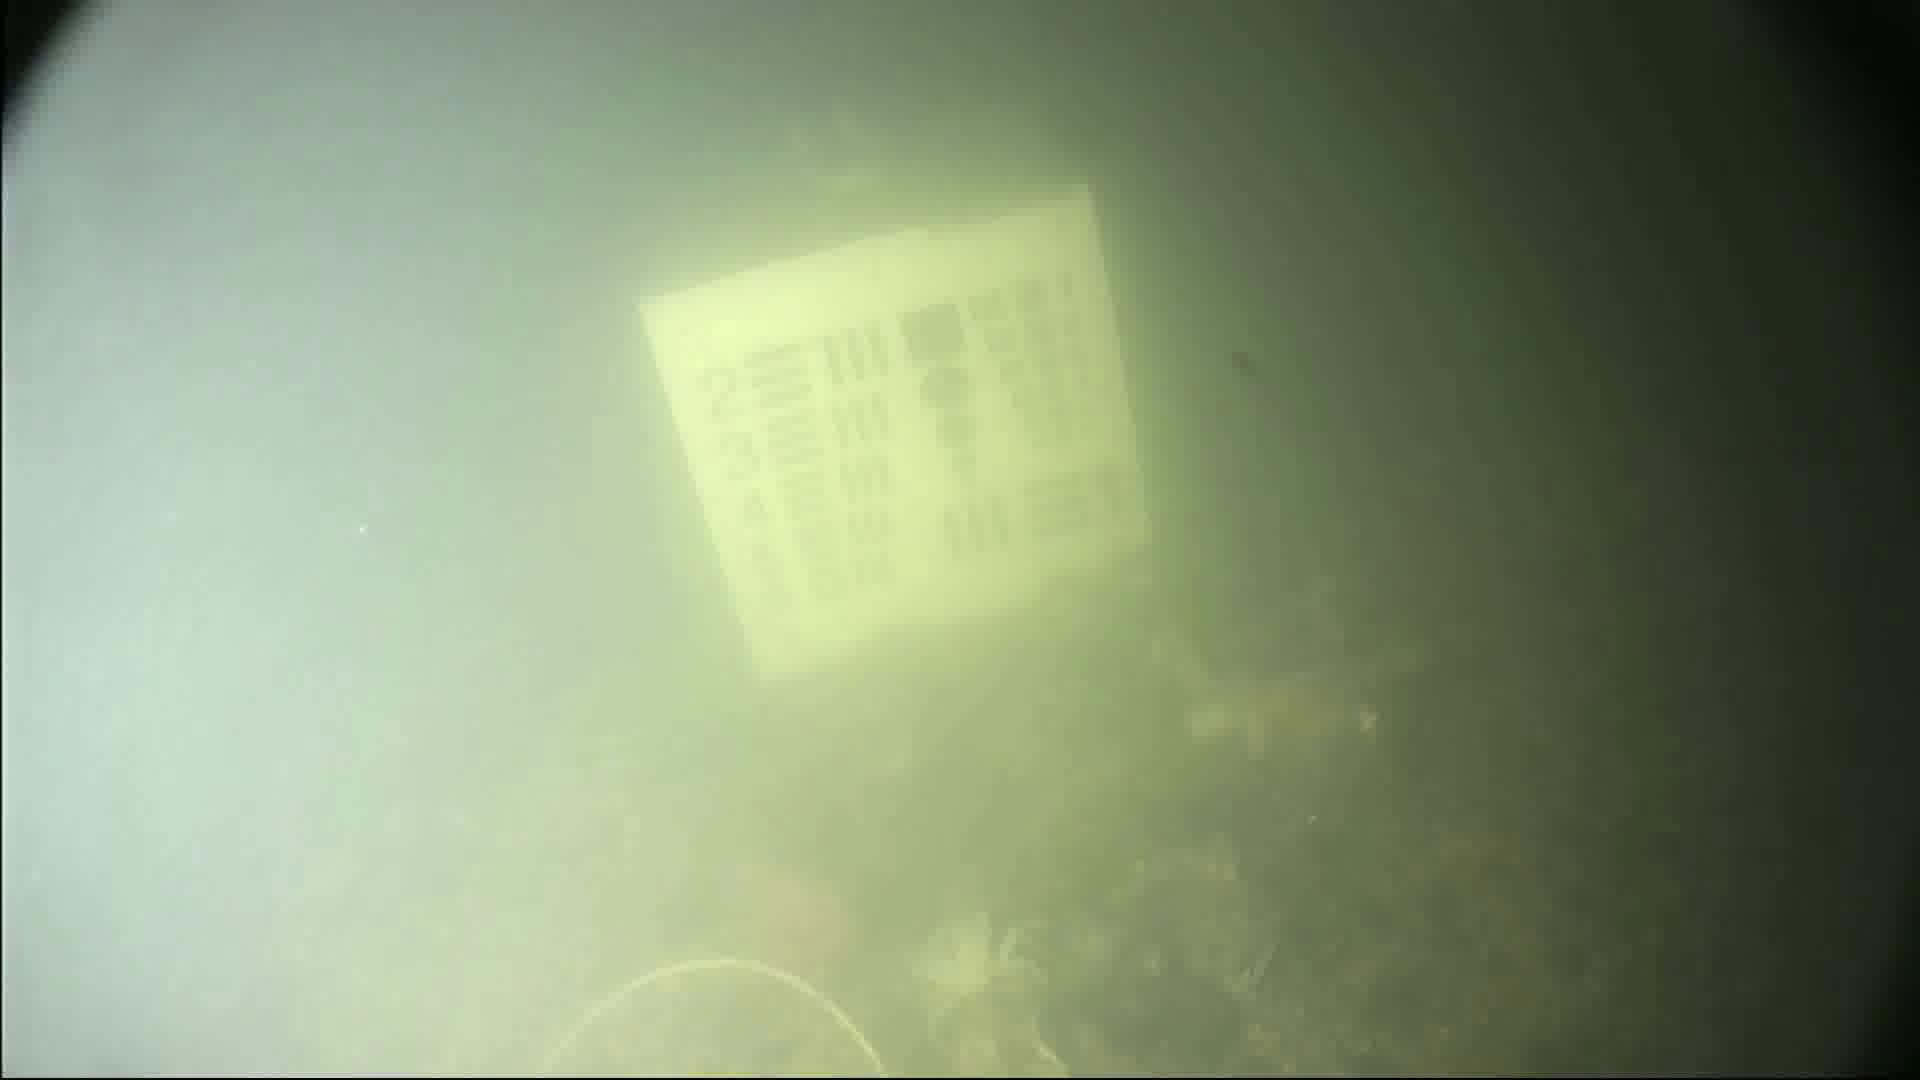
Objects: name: crab
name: fish